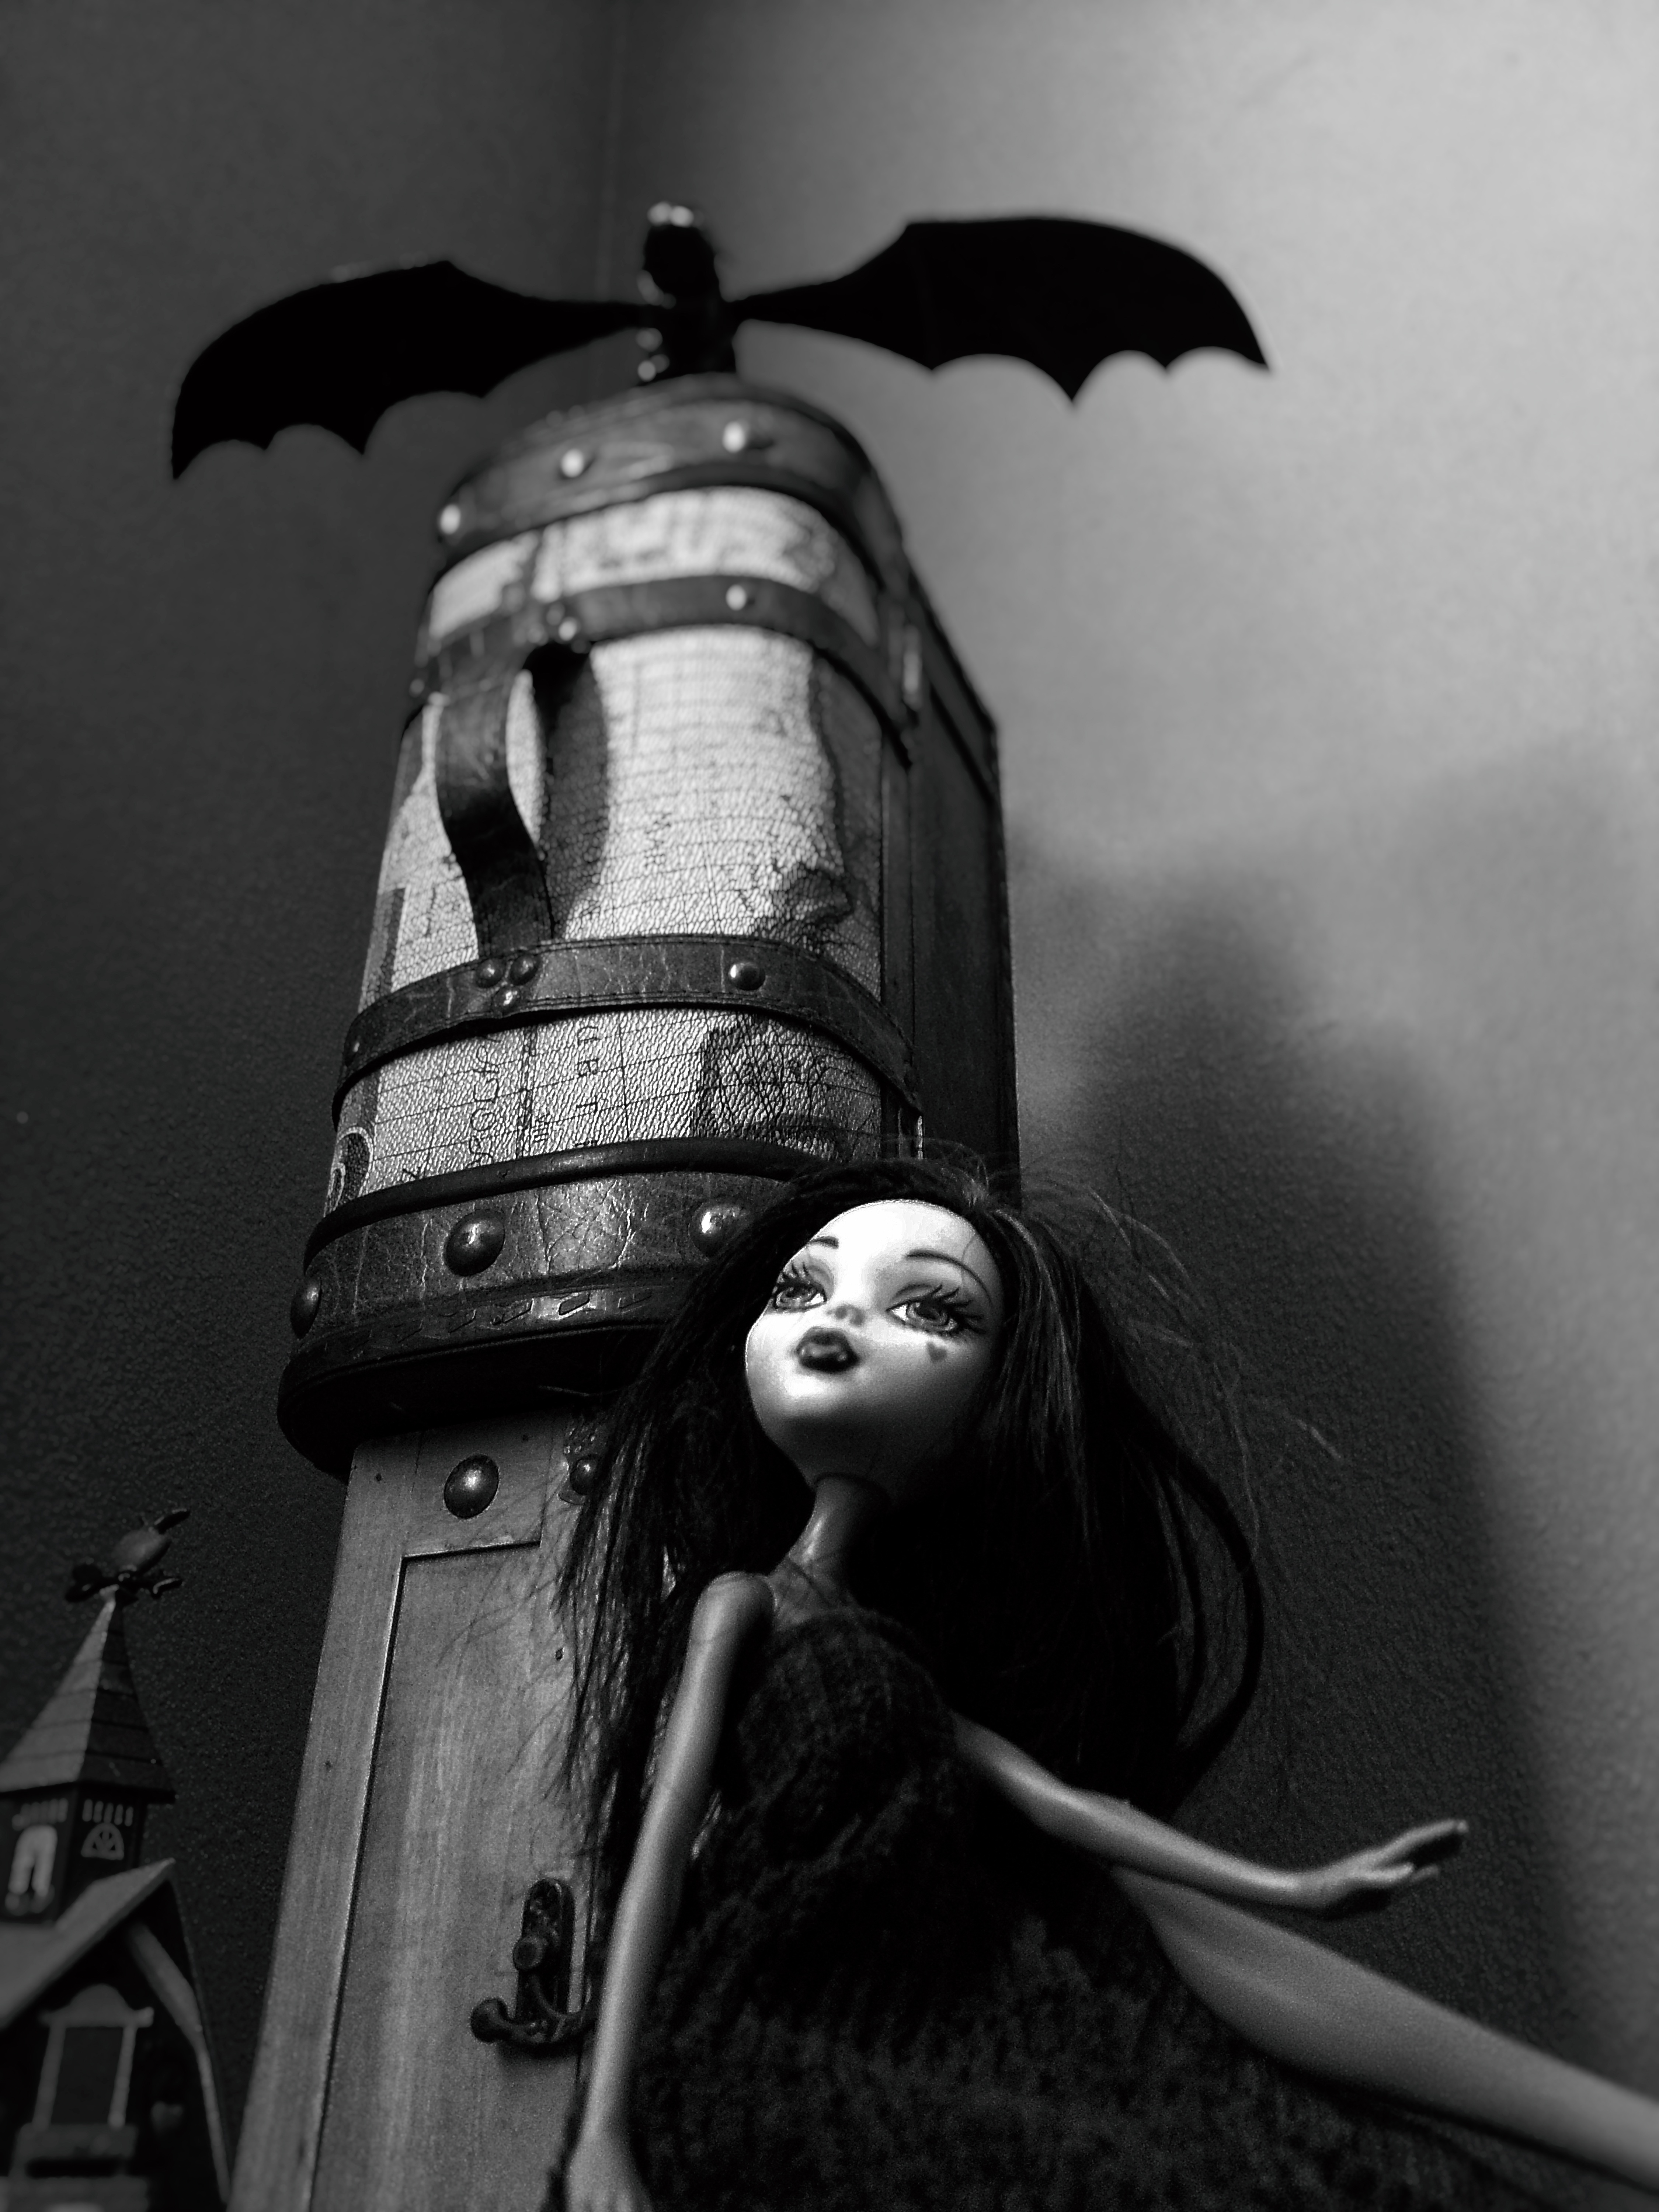
light, black and white, white, photography, darkness, black, monochrome, gothic, doll, photograph, toys, dragon, monochrome photography, monster high, satire, film noir